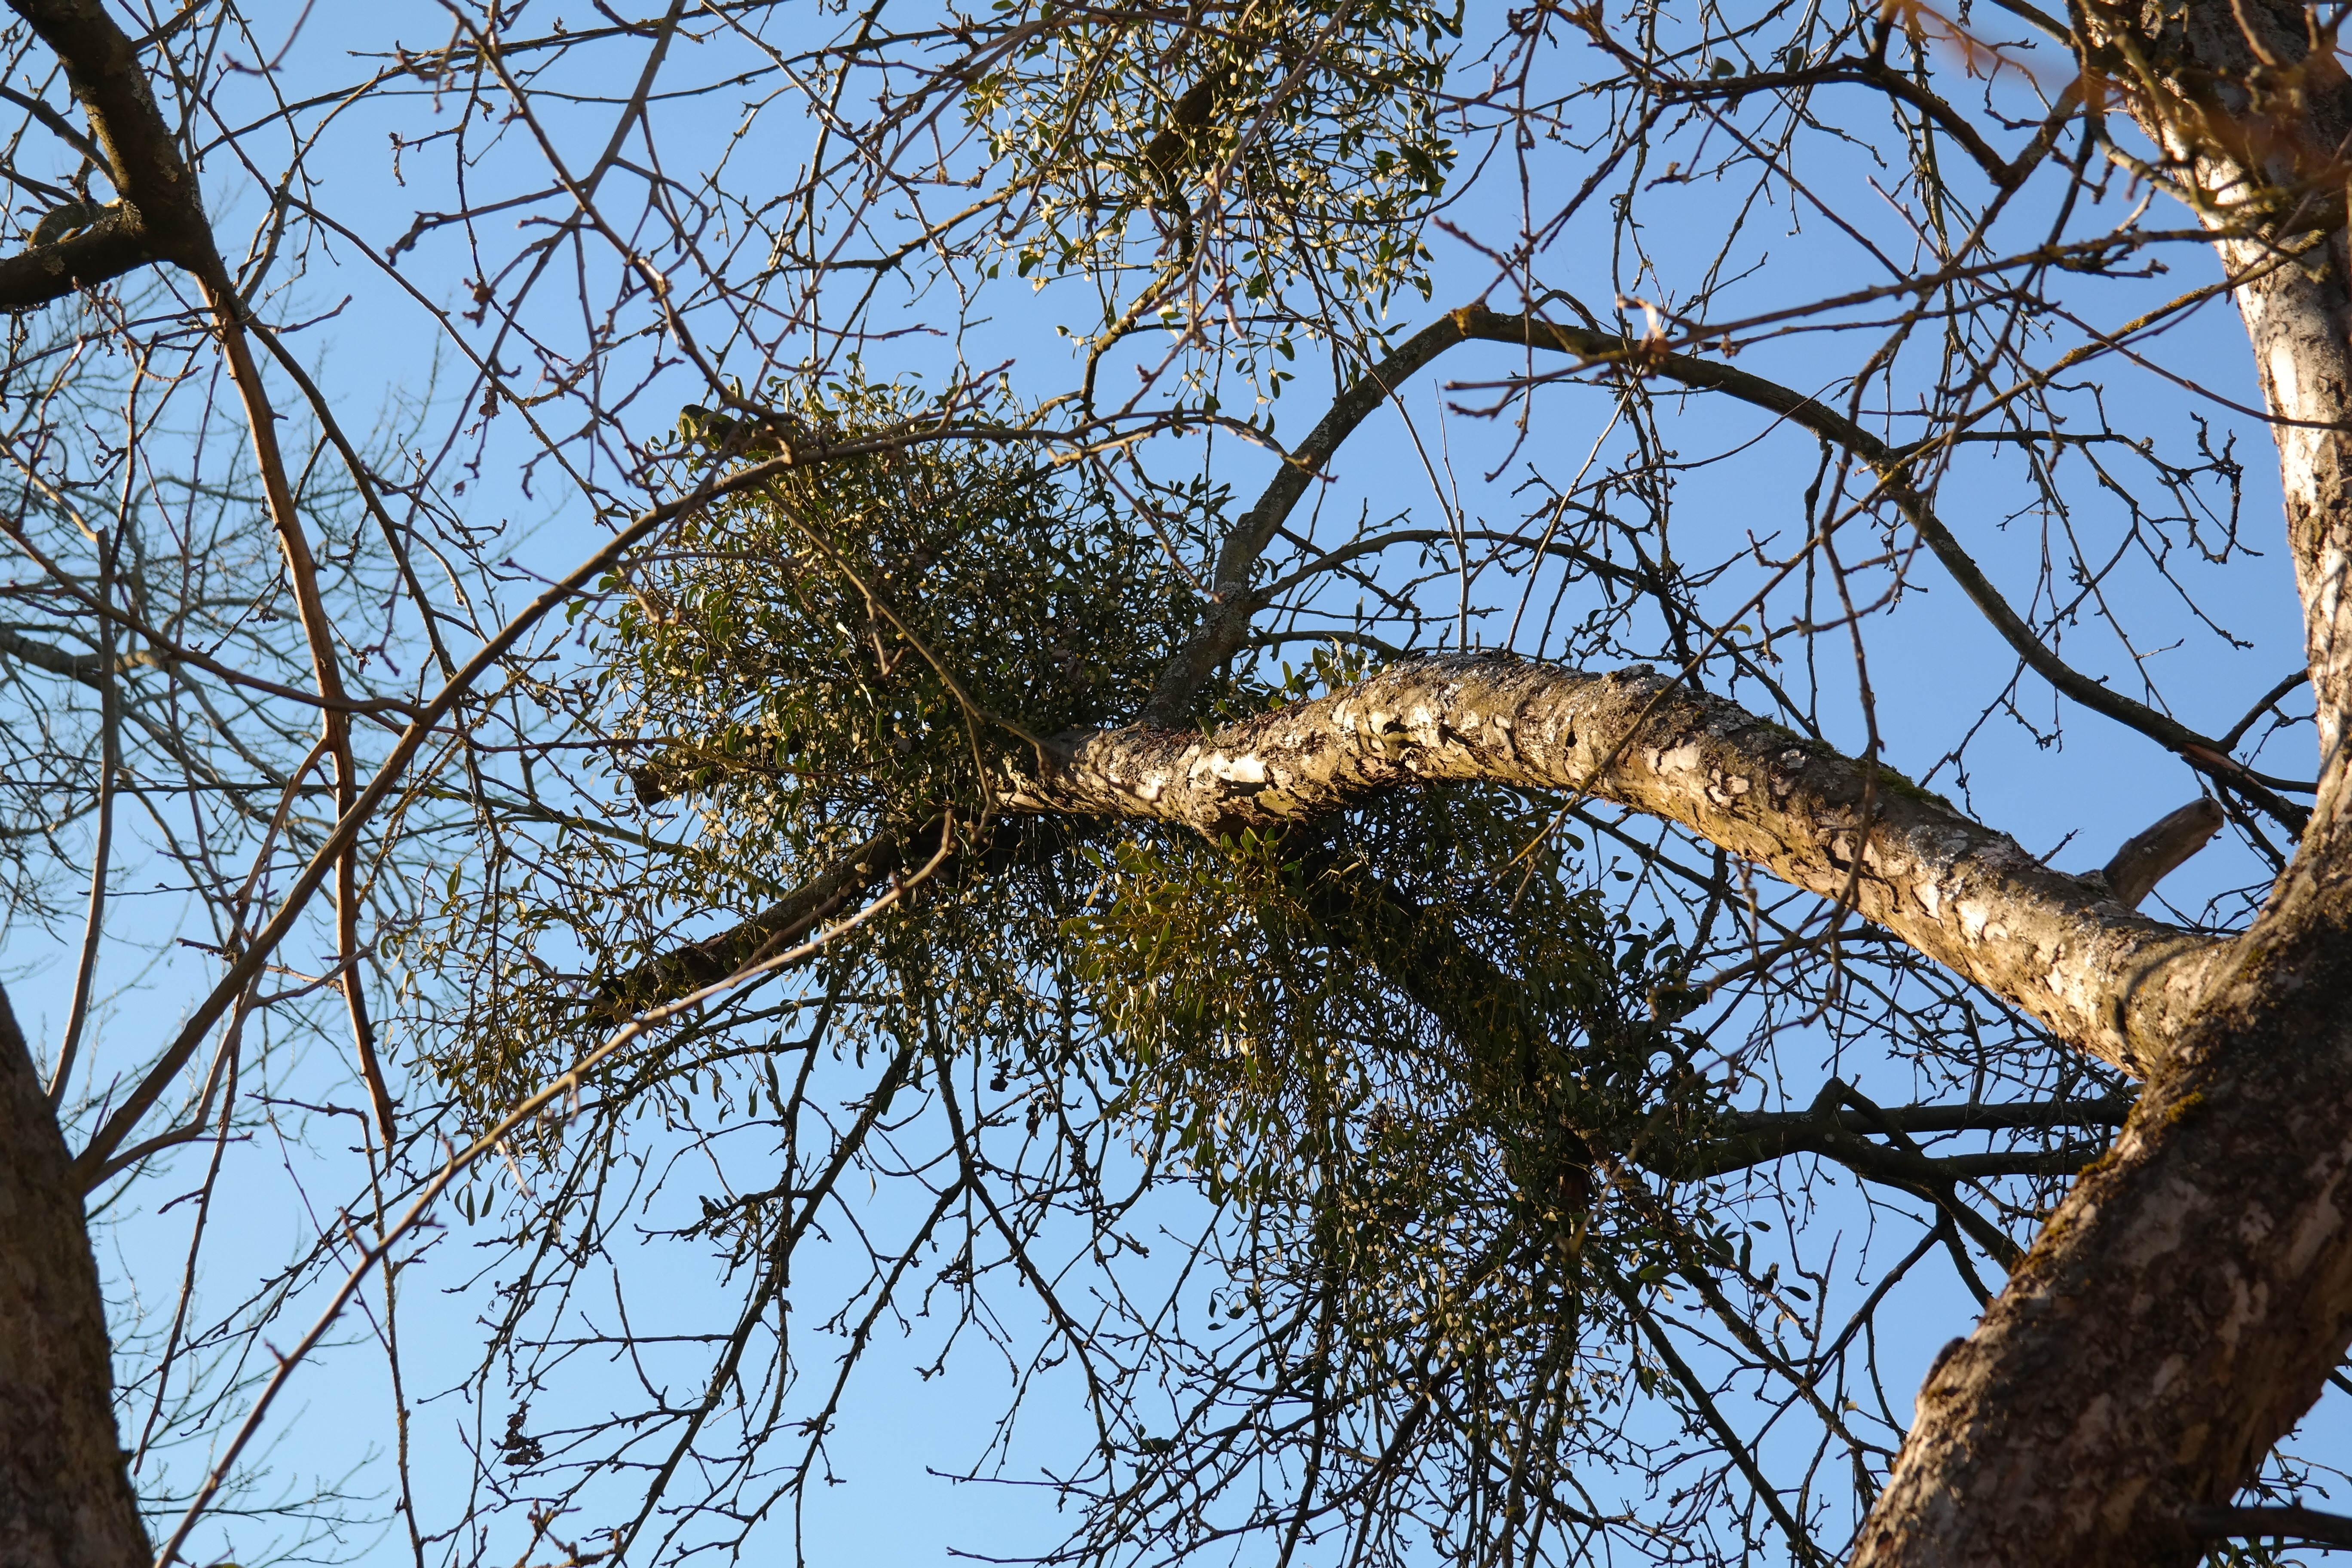
tree, nature, branch, winter, plant, sky, leaf, flower, bark, spring, autumn, flora, season, branches, mistletoe, apple tree, woody plant